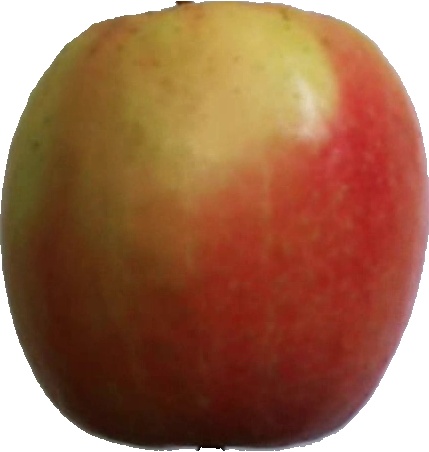
Label: apple_pink_lady_1